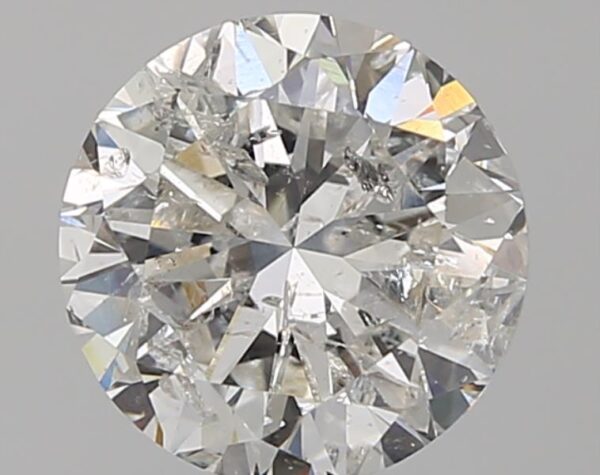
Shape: round
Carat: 3.01
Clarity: I2
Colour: F
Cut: GD
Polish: VG
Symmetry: F
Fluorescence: N
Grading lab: NONCERT
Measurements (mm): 8.872 x 8.971 x 5.713